Frederick Edward Hulme

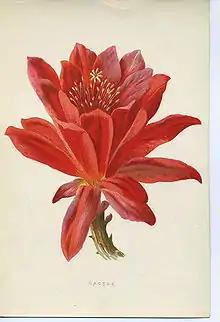
Cactus flower

Hulme became the drawing master at Marlborough College in 1870. While there he started work on his most famous work, "Familiar Wild Flowers," which was issued in parts as not only did it contain a detailed description of each flower but also its medicinal uses and habitat. The major work was the botanical illustration by Hulme of each flower which was recreated as a colour plate in each volume. In his lifetime, Hulme completed nine volumes which were published at intervals.